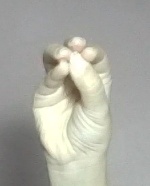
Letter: ha